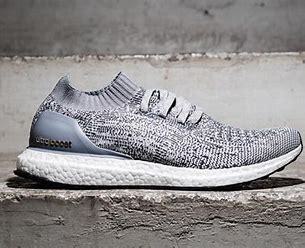
Brand: Adidas
Model: Ultraboost Uncaged